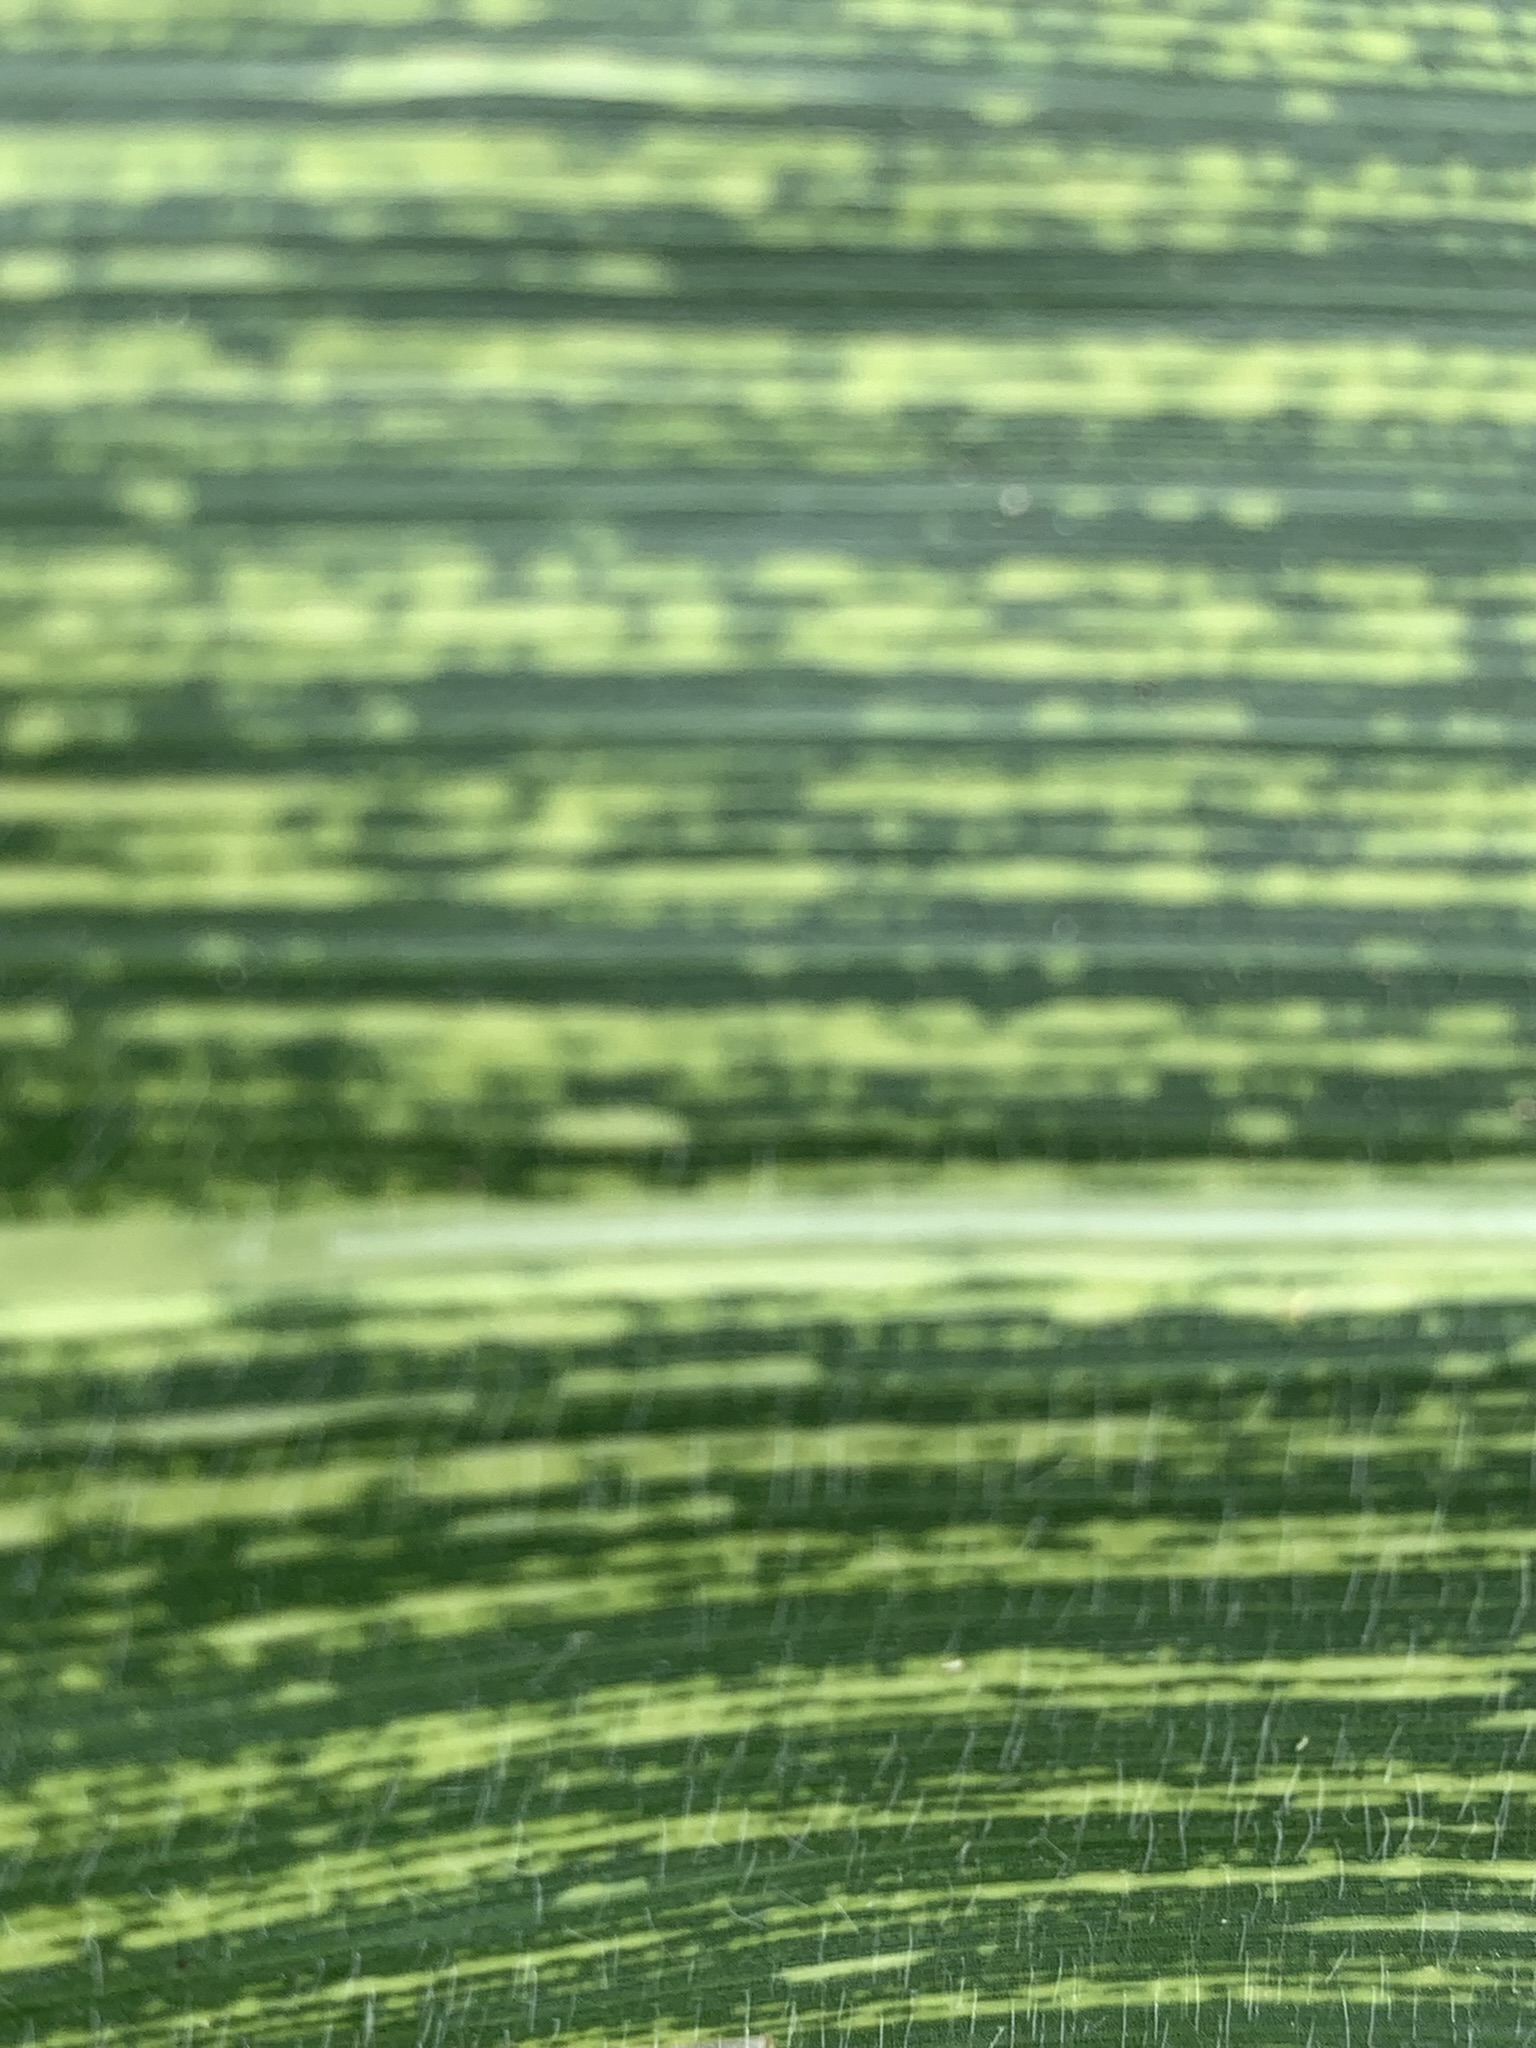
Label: MSV